Mastaba of Seshemnefer

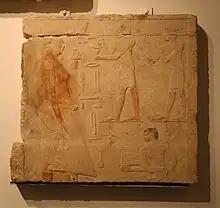
Offering to the statue of Seshemnefer IV

This relief block belonged to the highest of the three bands of imagery of the right soffit of passage between two rooms. It depicts the binding and slaughter of a steer. A man holds the steer by the horns while a second man pulls the forelegs out from under it with a rope and simultaneously kicks the back leg with his foot in order to make the animal fall. The inscription says that it is a young offering to the tomb owner.